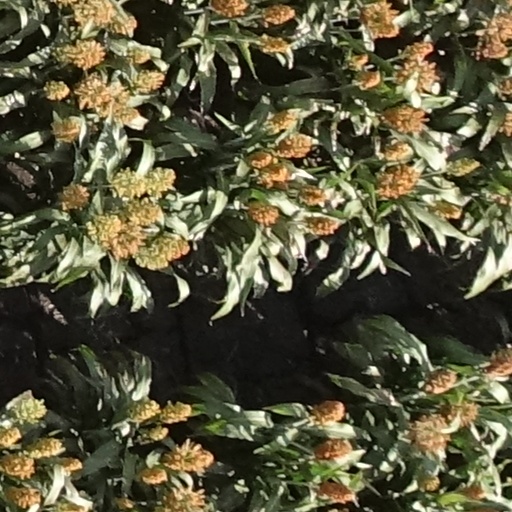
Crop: sorghum